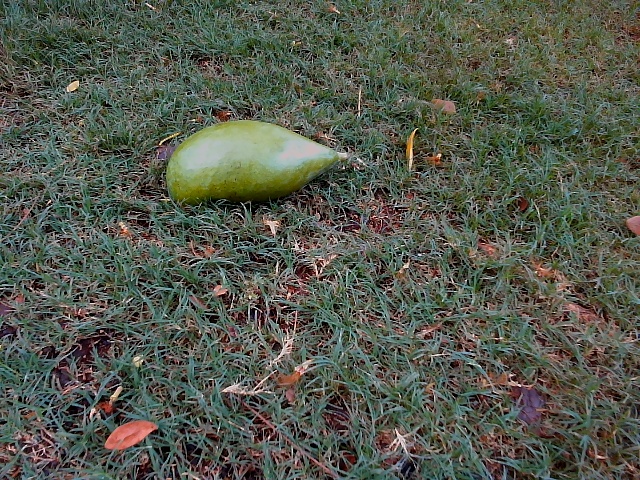
Label: Raw_Mango